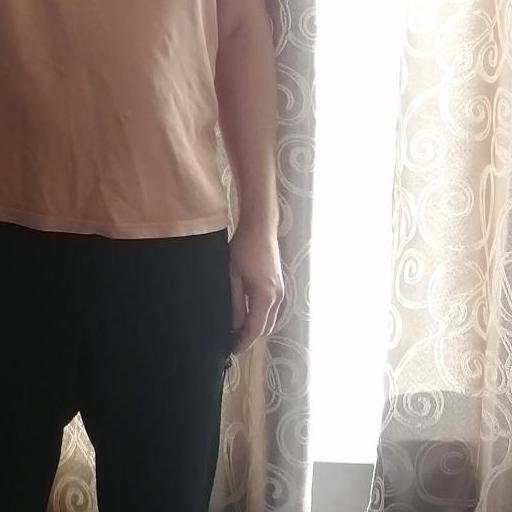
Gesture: no_gesture